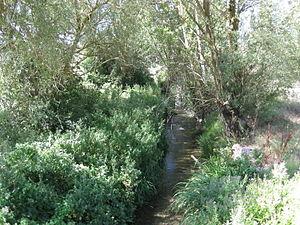
L'Arandilla est un cours d’eau espagnol d'une longueur de 51 km qui coule dans la communauté autonome de Castille-et-León. Il est un affluent en rive droite du fleuve le Douro.